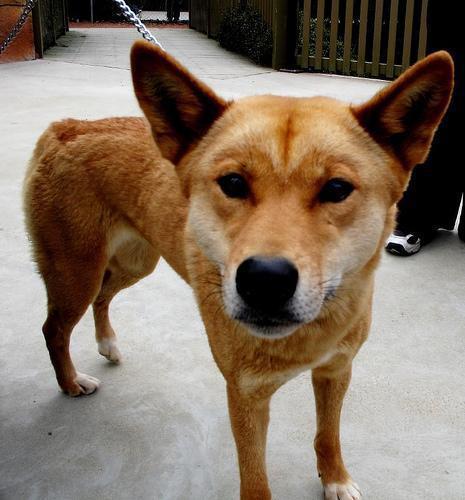
dingo